José María Bellido

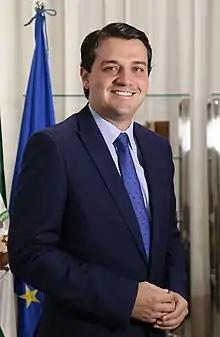

José María Bellido Roche (born 15 September 1977) is a Spanish People's Party (PP) politician who is a city councillor (2004–) and the mayor (2019–) of Córdoba.